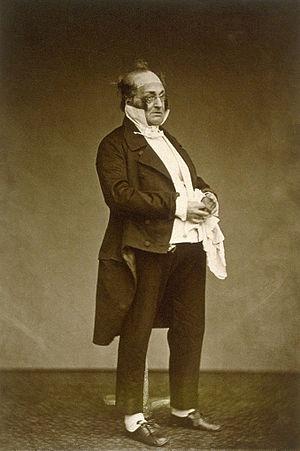
Henry Monnier (1799-1877) travesti en Monsieur Prudhomme. Photographie prise vers 1875 par Étienne Carjat (1828-1906).
Henry Bonaventure Monnier, né le 7 juin 1799 à Paris où il est mort le 3 janvier 1877, est un caricaturiste, illustrateur, dramaturge et acteur français.